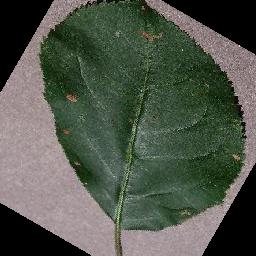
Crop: apple
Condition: black_rot